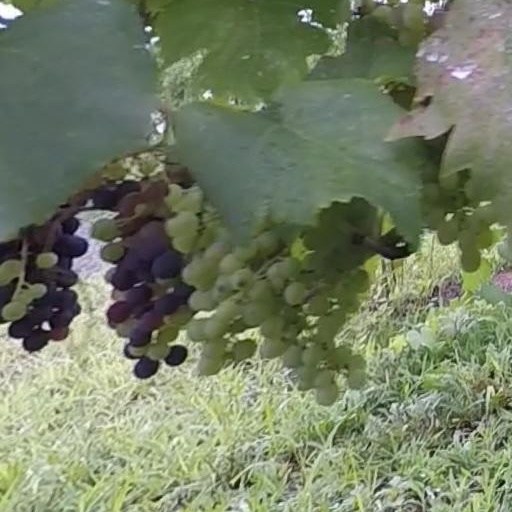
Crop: grape